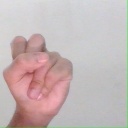
अक्षर: स